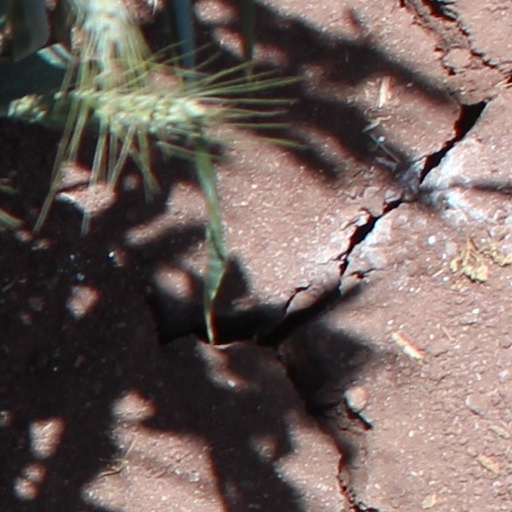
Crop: wheat